Ultimate Song Chart Awards Presentation 2021

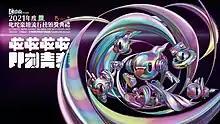

The Ultimate Song Chart Awards Presentation 2021 was held at the AsiaWorld–Expo on 1 January 2022. It recognized the best Cantopop recordings, compositions, and artistes of the eligibility year.